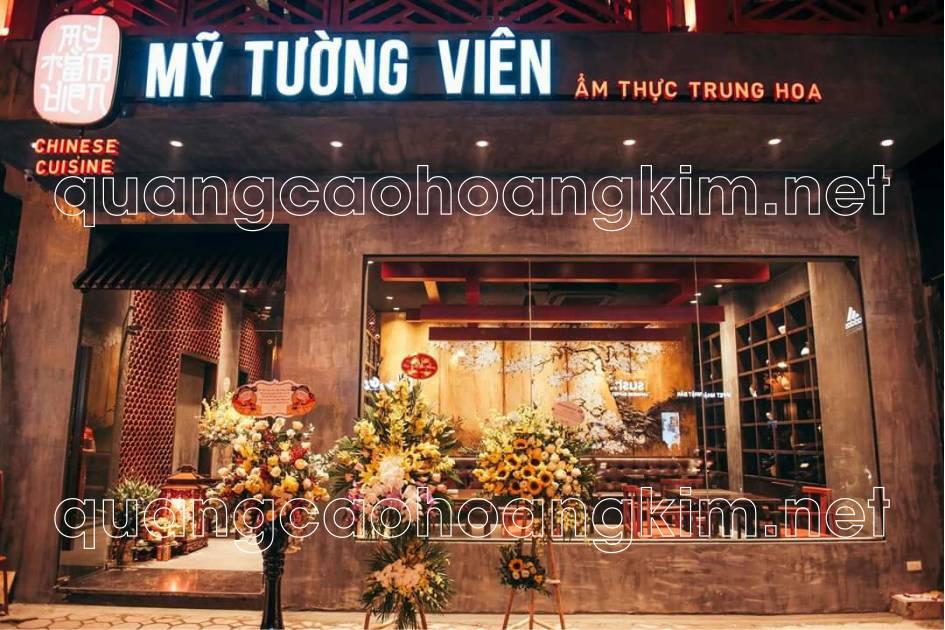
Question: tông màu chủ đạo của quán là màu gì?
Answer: màu nâu